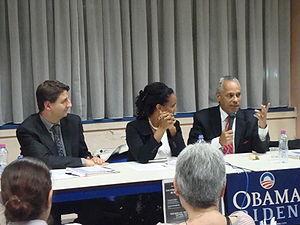
Le député Daniel Goldberg avec la militante du Parti démocrate Crystal Fleming et le député Victorin Lurel dans un débat sur les enjeux de la candidature de Barack Obama le 8 octobre 2008 à La Courneuve.
Victorin Lurel, né le 20 août 1951 à Vieux-Habitants, est un homme politique français.